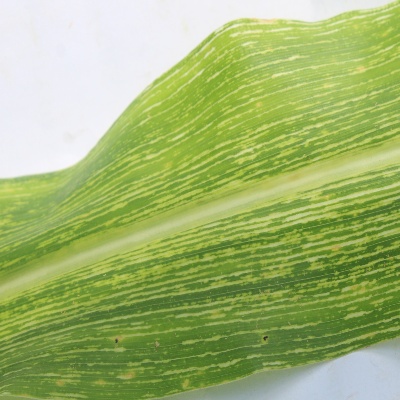
Crop: Maize
Condition: streak virus